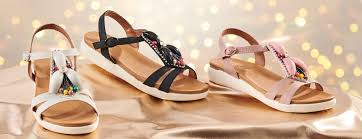
Label: Clog